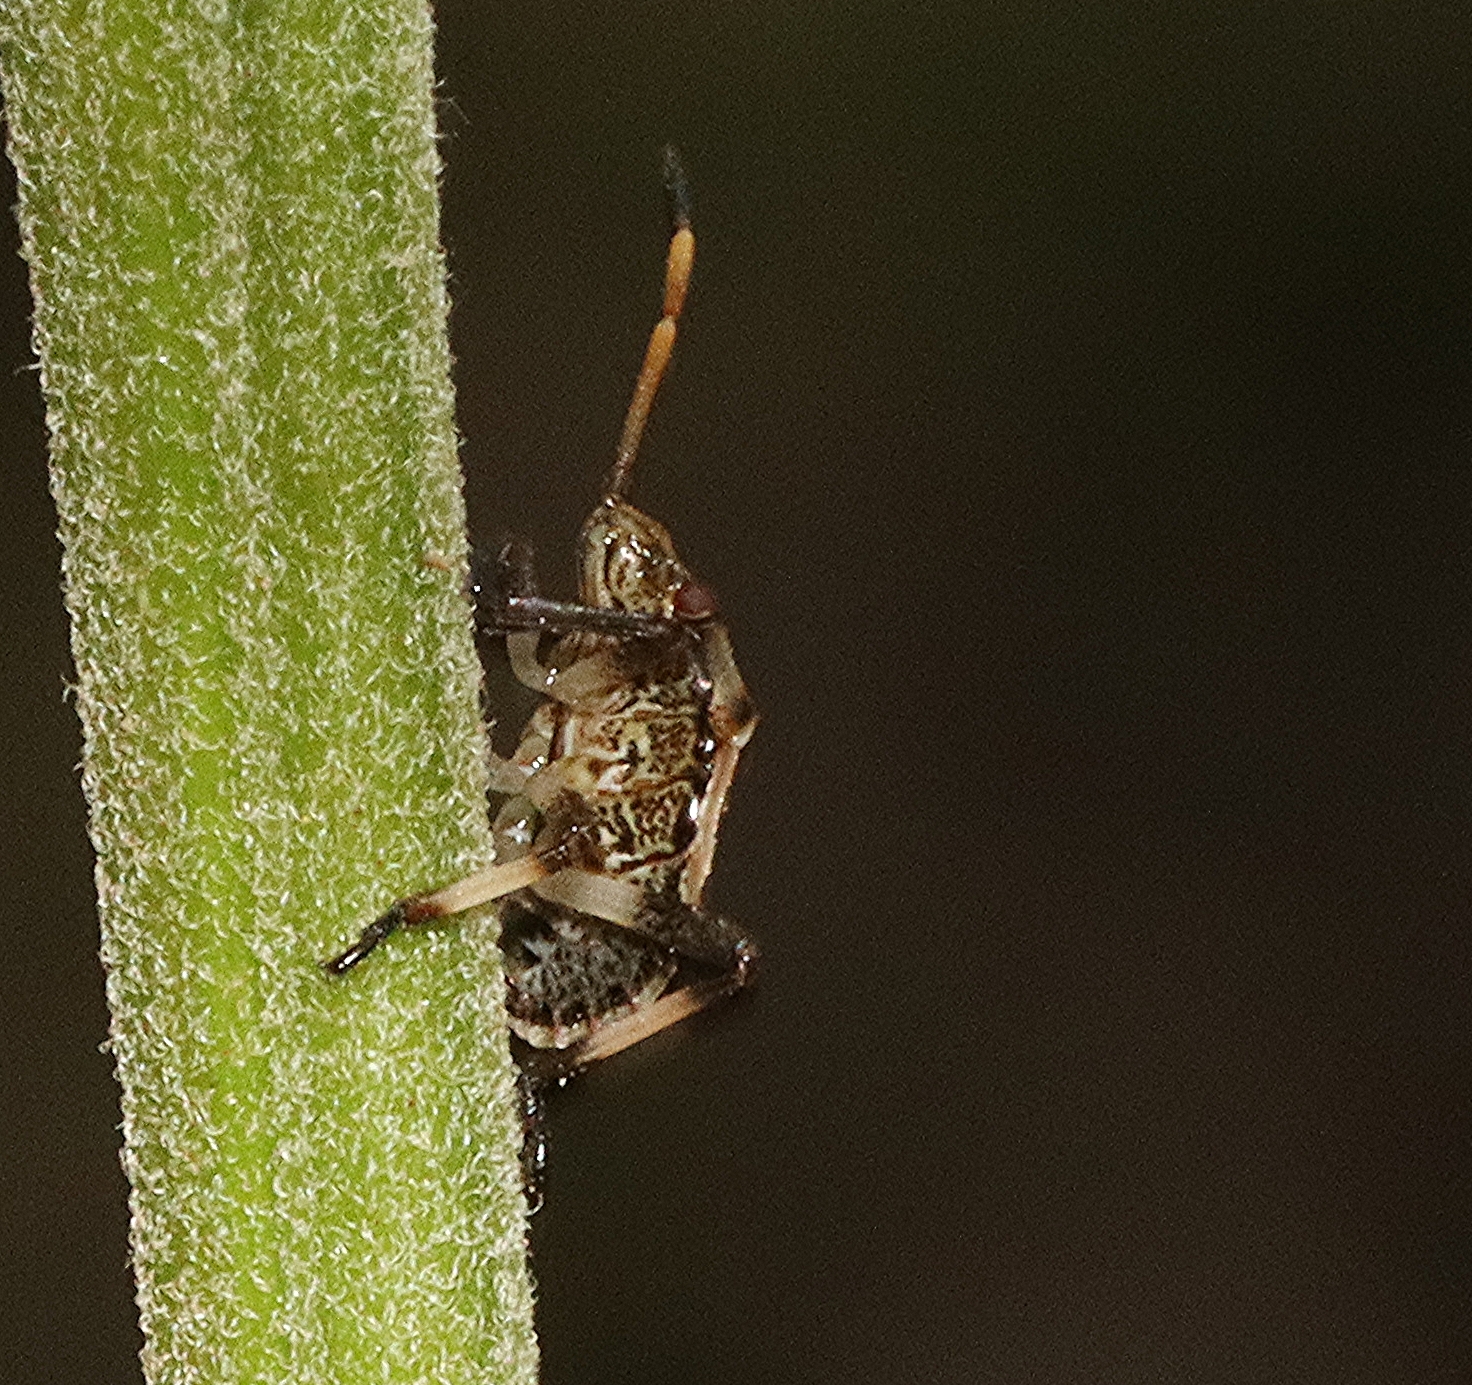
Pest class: stink_bug